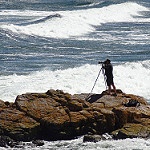
Label: sea